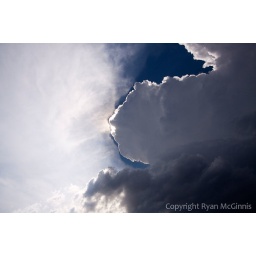
A cumulonimus cloud backlit by the sun for a silver lining.